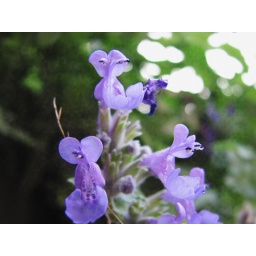
little blue flower in our garden